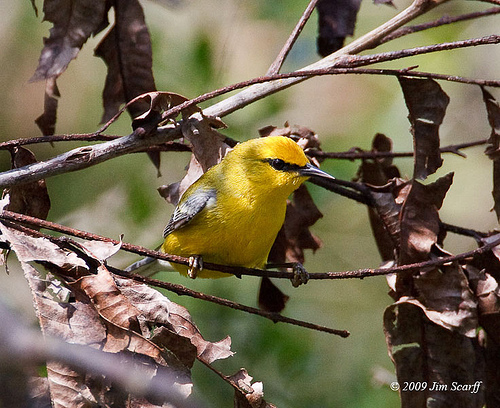
this is a yellow bird with grey wings and a pointy beak.
this bird is yellow in color with a skinny black beak and black eye ring.
a small puffy bird with a yellow under belly, black supercillary, and a short sharp black bill.
this bright yellow bird has a black superciliary, complimented by a mid length beak which points downwards slightly.
this tiny yellow bird has gray wings, and a short black beak.
a medium sized yellow bird with gray wings and and a black marking extending from the back of the eye to the bill.
this bird has a yellow throat, breast and belly, with black wings.
small bird with crown, throat, belly, breast and abdomen is yellow, beak is small, pointed and black in color.
bird with a yellow body, small white wings, and a long narrow beak.
this bird is yellow with black and has a long, pointy beak.
Species: Blue Winged Warbler